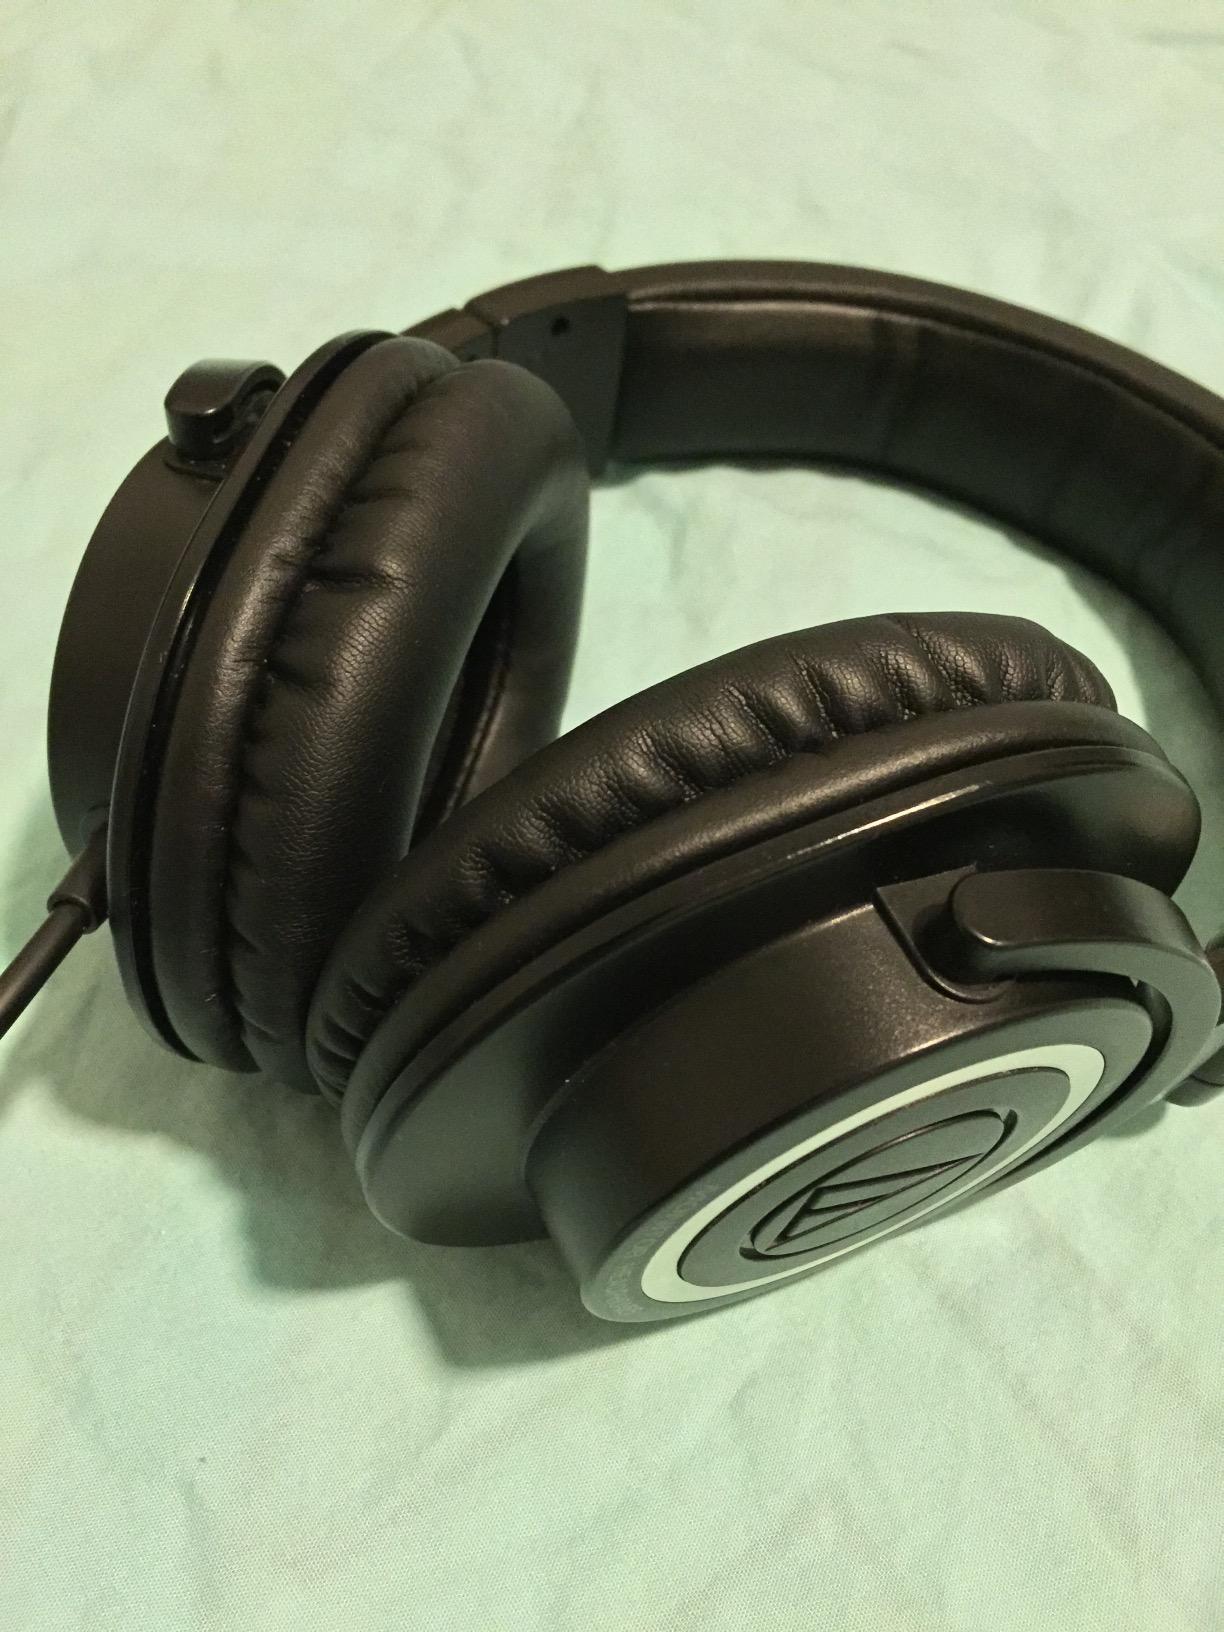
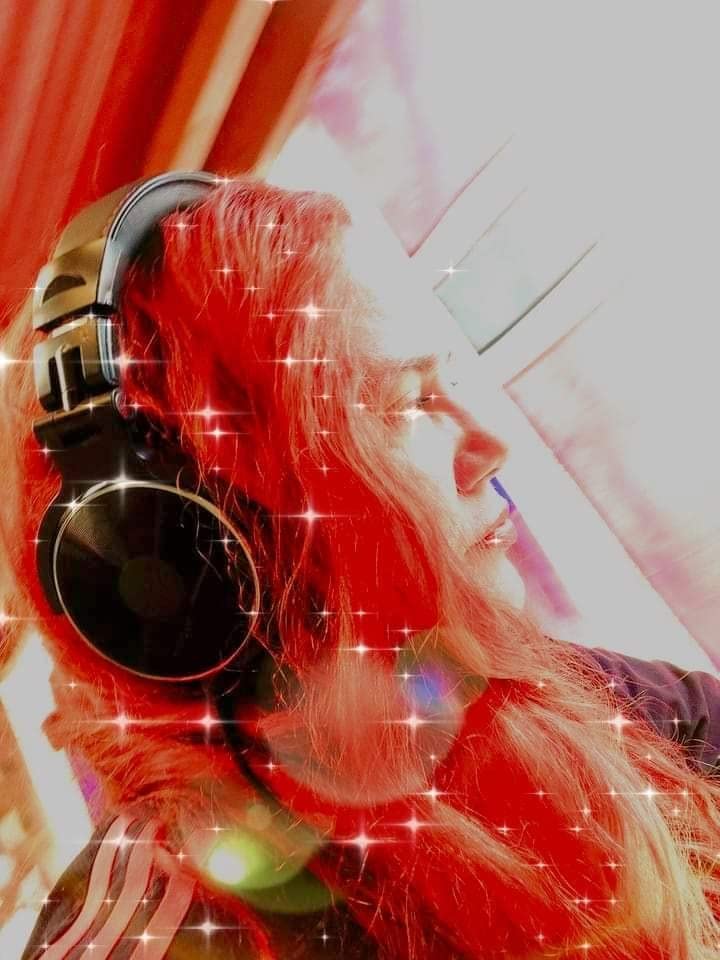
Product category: headphones
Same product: no